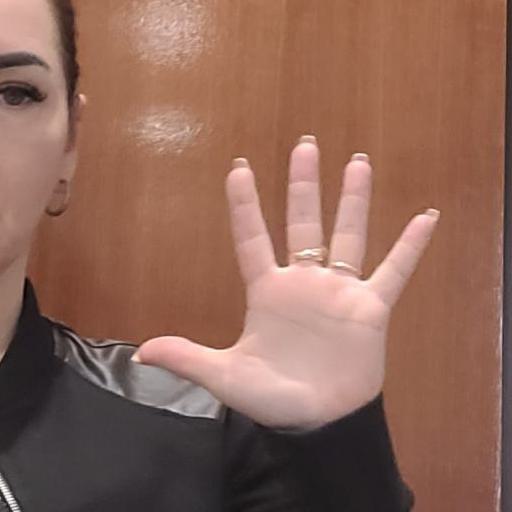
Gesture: palm